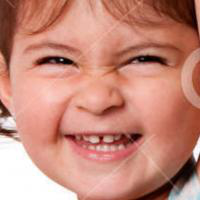
Age group: age 01-10